Bob Rae

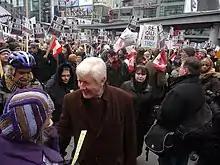
Rae attending a protest in Toronto Centre

Rae's government attempted to introduce a variety of socially progressive measures during its time in office, though its success in this field was mixed. In 1994, the government introduced legislation, Bill 167, which would have provided for same-sex partnership benefits in the province. At the time, this legislation was seen as a revolutionary step forward for same-sex recognition. It was defeated, however, when twelve NDP MPPs (including two junior ministers) voted against it, while the opposition Liberals led by Lyn McLeod also withdrew their support.